E. Everett Evans

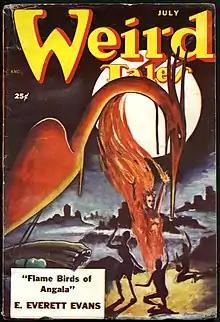
Evans's "Flame Birds of Angala" was the cover story in the July 1951 "Weird Tales"

Edward Everett Evans (November 30, 1893 – December 2, 1958) was an American science fiction writer and fan.